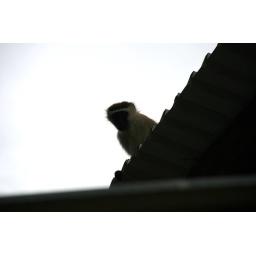
This little guy was jumping around our roof at Lake Malawi.